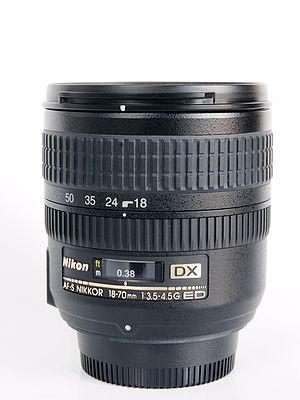
Zoom Nikkor AF-S DX 18-70 mm f3,5-4,5G ED-IF.